Germany men's national artistic gymnastics team

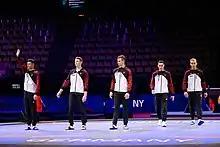
German team at the 2022 European Championships

This list includes all German male artistic gymnasts who have won at least two medals, at least one being individual, at the Olympic Games and the World Artistic Gymnastics Championships combined. Only included are medals won as a Unified or United Germany; not included are medals won as part of East Germany or West Germany.